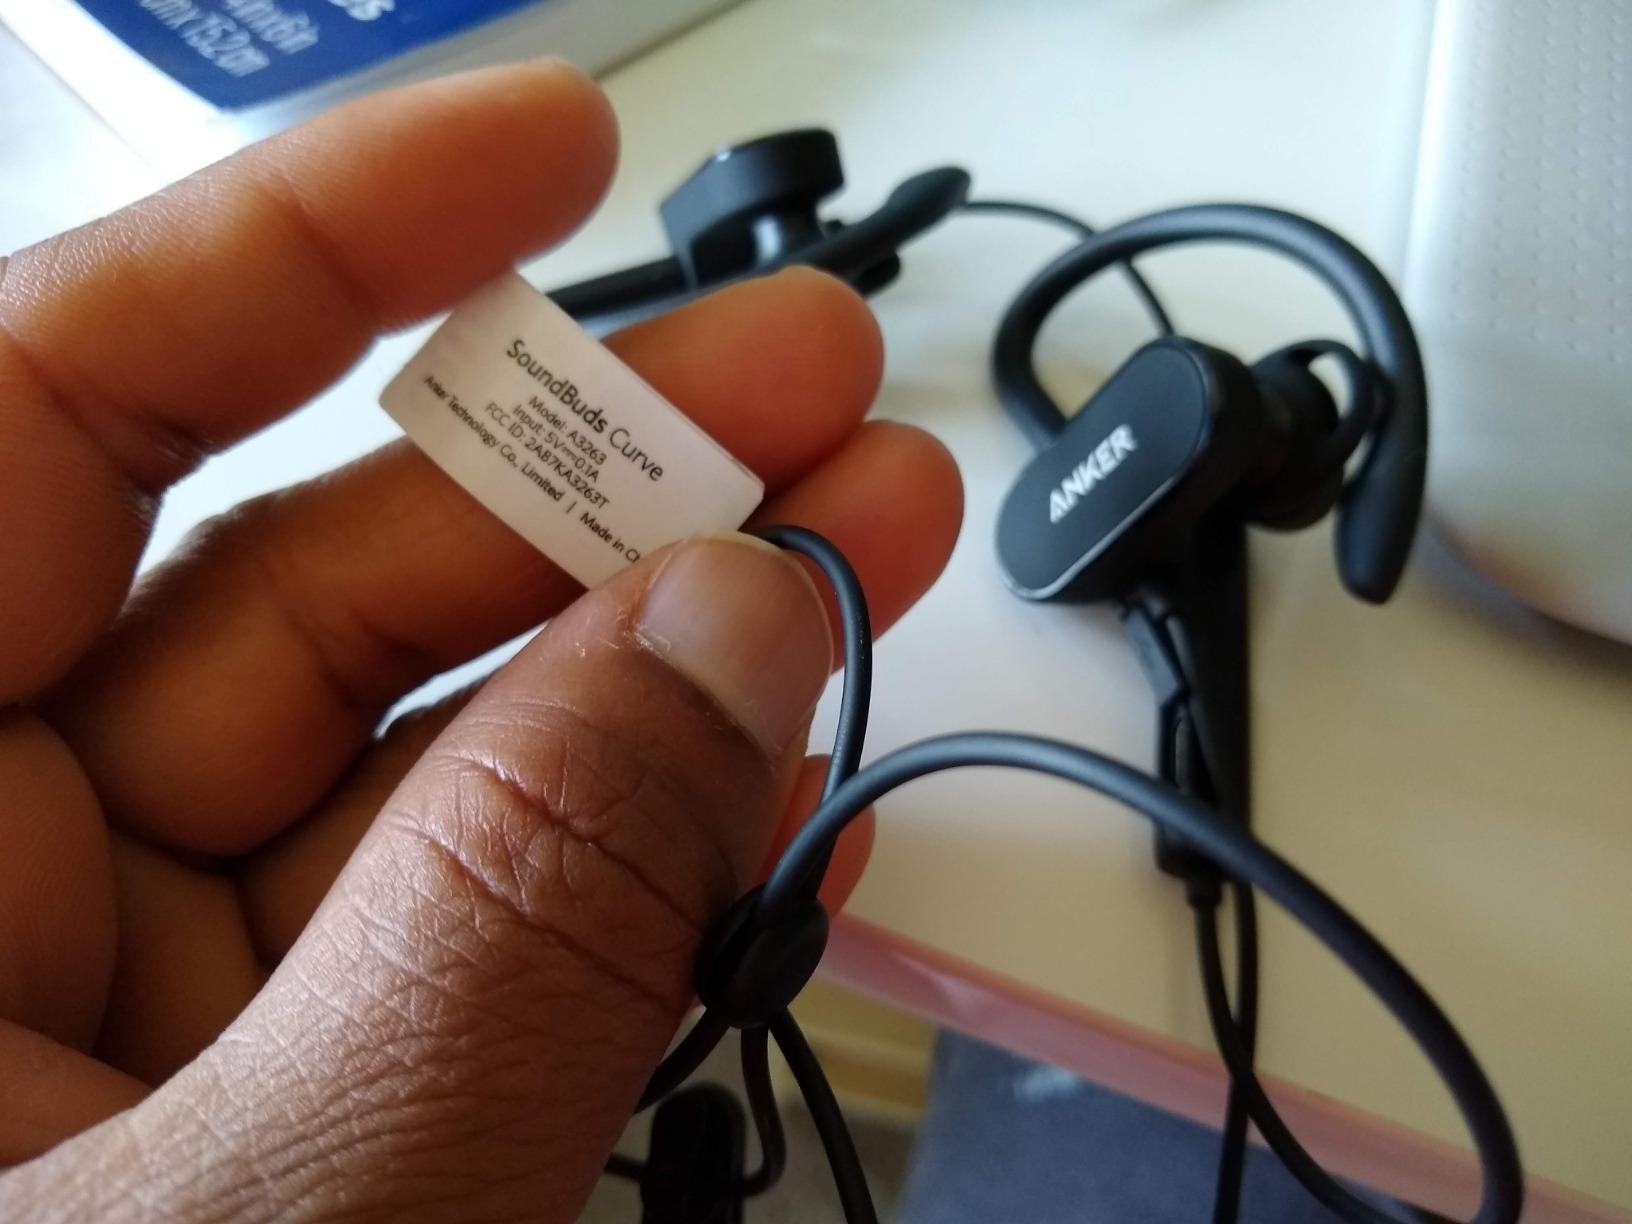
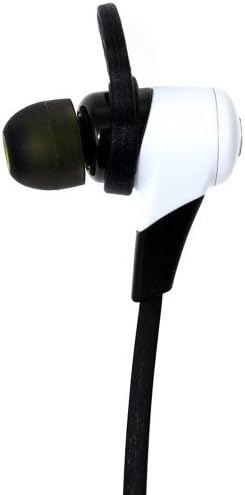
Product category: headphones
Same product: no